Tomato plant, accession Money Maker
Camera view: horizontal (90 deg, fisheye); turntable rotation: 300 degrees
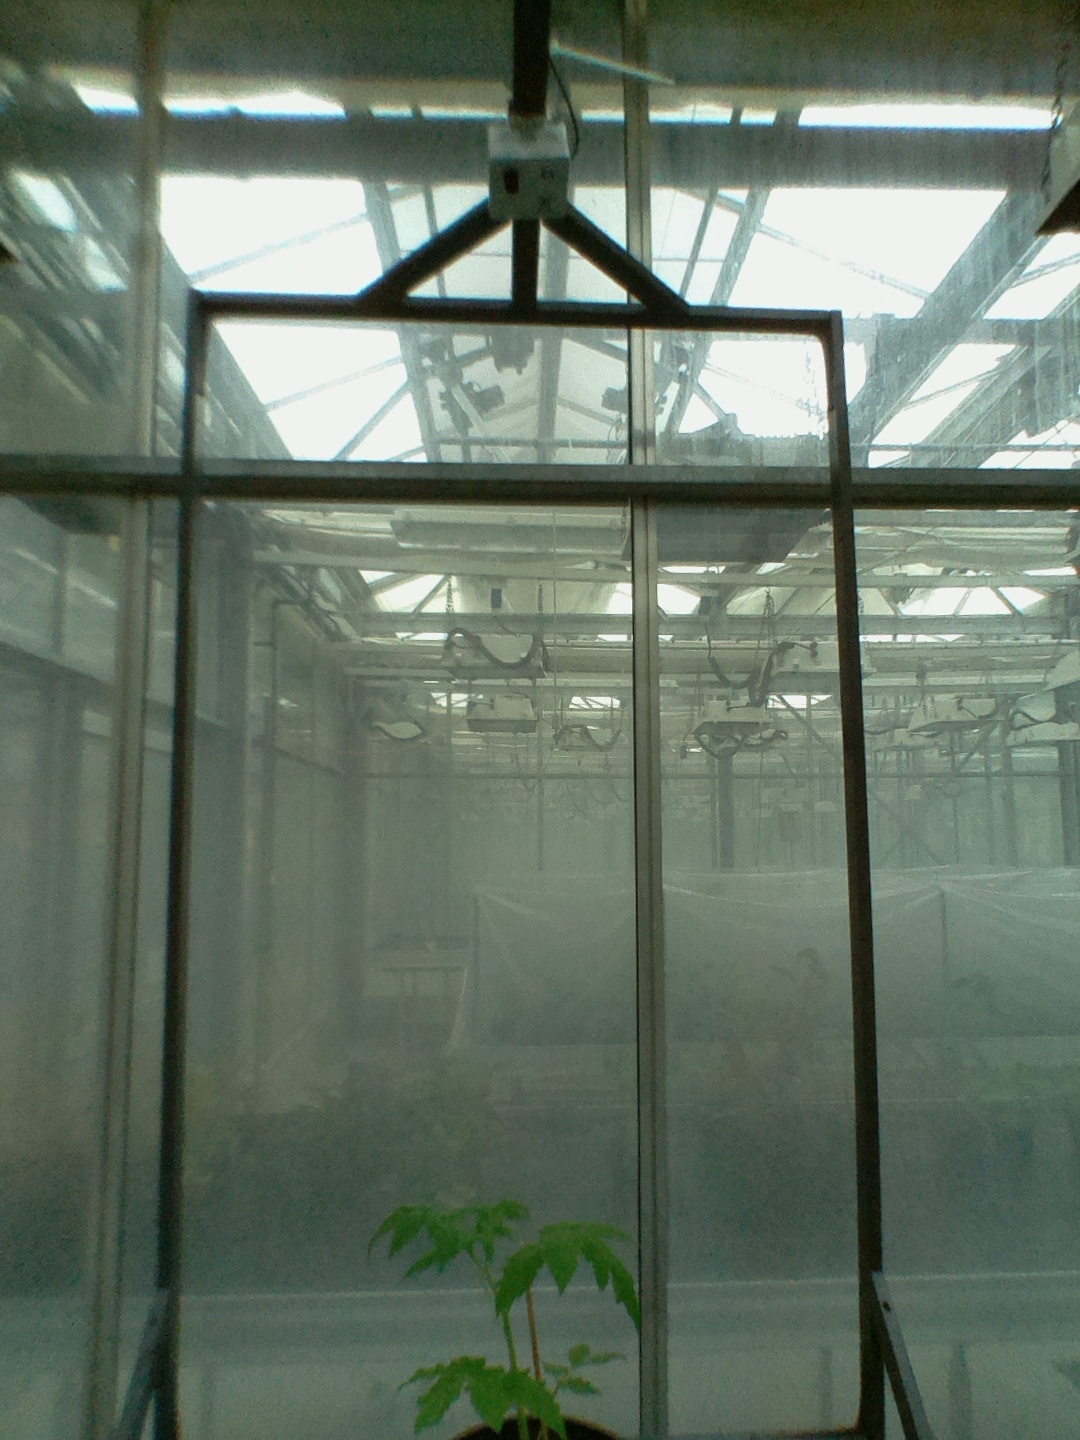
BBCH growth stage 13: 6 of true leaves visible